At It Again (film)

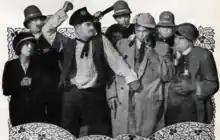
In foreground, Mabel Normand, Ford Sterling, Fred Mace and Mack Sennett.

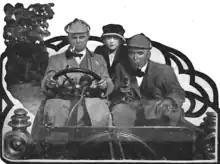
Mace and Sennett, the dopey detectives, in car with Normand

Producer and director Sennett had previously been at the Biograph Company of New York City, where he first introduced the "dopey detectives" slapstick film genre, as seen in the films; "Trailing the Counterfeiter", "Their First Divorce Case" and "Caught with the Goods".